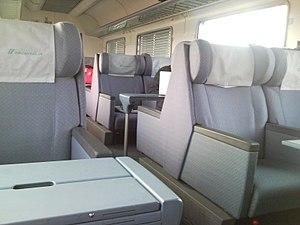
Les voitures Gran Confort sont des voitures de chemin de fer de 1ʳᵉ classe des FS qui préfigurent la voiture standard européenne et le type UIC-Z.